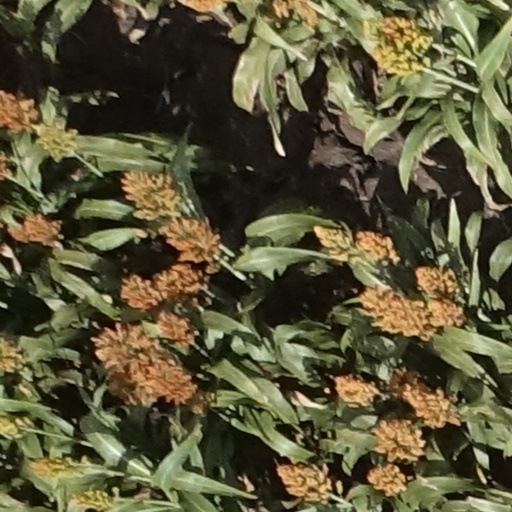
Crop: sorghum